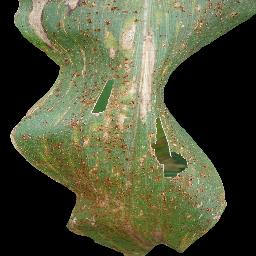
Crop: corn
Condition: (maize)_common_rust